Uniforms of the United States Air Force

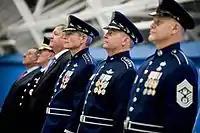
Gen. Norton Schwartz, Gen. Mark Welsh III and Chief Master Sergeant of the Air Force James A. Roy wearing command ceremonial uniforms in 2012

Personnel assigned to the United States Air Force Band, the United States Air Force Academy Band, and regional bands of the U.S. Air Force wear the ceremonial band tunic: a blue coat with a standing collar, silver piping on the shoulder straps and front opening, and silver braid on the sleeve cuffs, worn with trousers with silver braid on the outer leg. As with other United States military bands, drum-majors may replace the blue peaked hat with a bearskin helmet, and add a baldric with campaign ribbons.